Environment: real
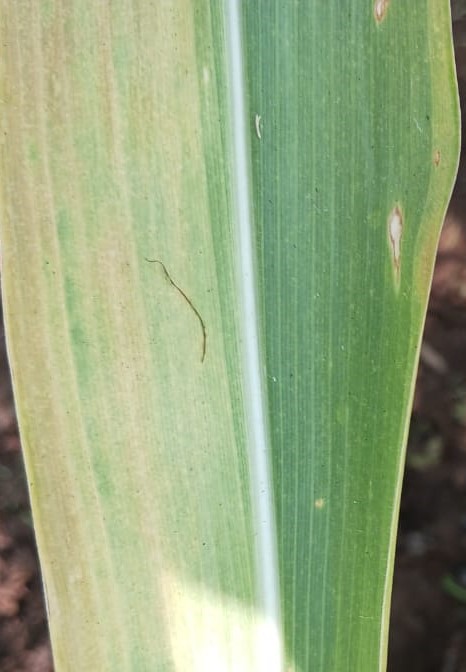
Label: potassium_deficiency